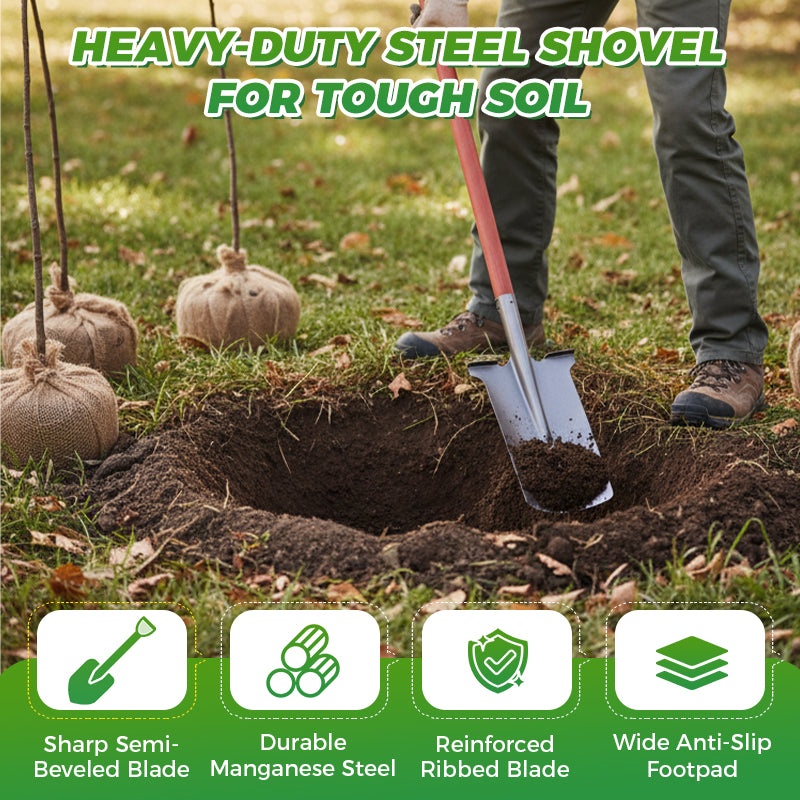
Heavy-Duty Steel Shovel for Tough Soil
Brand: 1
FEATURES PREMIUM MANGANESE STEEL CONSTRUCTION : Forged from high-grade manganese steel, this shovel delivers exceptional hardness and corrosion resistance. It maintains sharpness and structural integrity even under heavy use in tough soil conditions. PROFESSIONAL FULL-BODY HEAT TREATMENT : Built with a one-piece forged steel design and fully heat-treated for maximum strength. This process enhances durability and shock absorption, ensuring the shovel withstands intense pressure without cracking or bending. SHARP, DURABLE BLADE DESIGN : Features a precision-ground semi-sharpened edge that cuts through hard and soft soil with ease. The optimized blade resists chipping and rolling, significantly reducing effort during use. Efficient penetration means faster digging and less fatigue over extended periods. REINFORCED RIBBED STRUCTURE : The shovel blade includes integrated structural ribs that prevent flexing or warping under load. This reinforcement improves rigidity, especially during deep digging or prying, enhancing safety and extending the tool’s service life in heavy-duty applications. ERGONOMIC ANTI-SLIP FOOTPAD : Equipped with a widened foot platform and textured anti-slip surface for secure footing. Allows users to apply full body weight safely and effectively, increasing driving force into the ground while minimizing the risk of slipping, ensuring both efficiency and operator safety. SPEC Blade Type: Reinforced Manganese Steel Blade, Manganese Steel Blade Materials: Manganese steel Colors: Metallic gray PACKAGE INCLUDES 1 x Heavy-Duty Digging Shovel NOTES Not designed for cutting roots or rocks.
Category: Home & Garden > Lawn & Garden > Gardening > Gardening Tools > Shovels & Spades > Shovels